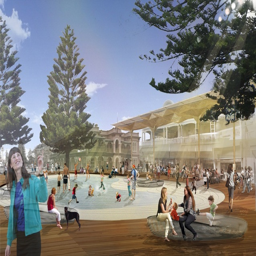
the plaza will incorporate fixed elements and open space with an interactive , programmable water feature .